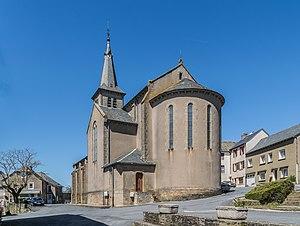
Villefranche-de-Panat est une commune française située dans le département de l'Aveyron, en région Occitanie.